Tirumalai Krishnamacharya

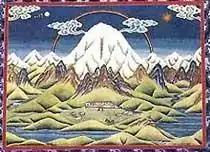
Krishnamacharya claimed that he had spent seven and a half years at the foot of the sacred Mount Kailash in Tibet, learning the "Yoga Korunta" in the Gurkha language of Nepal.

Krishnamacharya told his pupils, including Iyengar, "an imagined history, it turns out, of thousands of asanas". Mark Singleton and Tara Fraser note that he provided contradictory descriptions of the facts of his own life, sometimes denying tales he had told earlier, and sometimes mischievously adding new versions. According to one such tale, recounted by Mohan, during the vacations, which would last about three months, Krishnamacharya made pilgrimages into the Himalayas. Krishnamacharya claimed in his "Yoga Makaranda" that at the suggestion of Gaṅgānāth Jhā, he sought to further his yoga studies by seeking a master named Yogeshwara Ramamohana Brahmachari, who was rumored to live in the mountains beyond Nepal and had supposedly mastered 7000 asanas. For this venture, Krishnamacharya had to obtain the permission of the Viceroy in Simla, Lord Irwin, who was then suffering from diabetes. At the request of the Viceroy, Krishnamacharya travelled to Simla and taught him yogic practices for six months. The viceroy's health improved and he developed respect and affection for Krishnamacharya. In 1919, the Viceroy made arrangements for Krishnamacharya's travel to Tibet, supplying three aides and taking care of the expenses. After two and a half months of walking, Krishnamacharya arrived at Sri Brahmachari's school, supposedly a cave at the foot of Mount Kailash, where the master lived with his wife and three children. Under Brahmachari's tutelage, Krishnamacharya claimed to have spent seven and a half years studying the "Yoga Sūtras" of Patañjali, learning asanas and pranayama, and studying the therapeutic aspects of yoga. He was supposedly made to memorize the whole of the "Yoga Korunta" in the Gurkha language, though no evidence of that text exists. As tradition holds, at the end of his studies with the guru, Krishnamacharya asked what his payment would be. The master responded that Krishnamacharya was to "take a wife, raise children and be a teacher of Yoga".